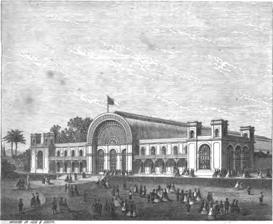
Building: Crystal Palace (Porto)
Country: Portugal
Year built: 1865
Former exhibition building in Porto, Portugal Crystal Palace (Porto) View of the Crystal Palace, which was demolished in 1951 General information Type Exhibition Centre Town or city Porto Country Portugal Coordinates 41°08′49″N 8°37′33″W / 41.14694°N 8.62583°W / 41.14694; -8.62583 Construction started 3 September 1861 Inaugurated 18 September 1865 Technical details Structural system Granite, iron and glass Design and construction Architect(s) Thomas Dillen Jones Civil engineer Francis Webb Sheilds The Crystal Palace ( O Palácio de Cristal ) in Portugal's second largest city of Porto was inspired by The Crystal Palace in London. It was inaugurated in 1865 to host the 1865 International Exhibition . Eventually falling into disrepair, it was demolished in 1951 to make way for a Sports Pavilion, today known as the Rosa Mota Pavilion, named after the Portuguese marathon runner. Construction Porto's Crystal Palace was designed by English architect Thomas Dillen Jones and the Anglo-Irish engineer Francis Webb Sheilds . It was built at Torre da Marca on the edge of the city centre in granite, iron and glass, with the Crystal Palace in London serving as a model, as Jones and Sheilds had both worked on that building. Designed to host the 1865 International Exhibition in Porto, it was funded by Porto's Industrial Association, which formed the Sociedade de Palácio de Cristal Portuense (Porto Crystal Palace Company) in 1854. It was 150 metres long and 72 metres wide and was divided into three sections: a central nave (150 metres long and 25 metres wide), and two side aisles (each 100 metres long and 9 metres wide), and included two theatres. The first stone was laid on 3 September 1861, with King D. Pedro V in attendance, shortly before his death. The Crystal Palace was inaugurated on 18 September in 1865 by King D. Luís . The International Exhibition attracted over 3000 exhibitors, including 499 from France, 265 from Germany, 107 from Britain, 89 from Belgium and 62 from Brazil, as well as Spaniards, Danes, Russians, Dutch, and exhibitors from Turkey, the United States and Japan. Activities Surrounded by landscaped gardens, the Palácio de Cristal became a popular place for residents of Porto to visit, even when there were no events in progress. Over its 86 years of existence, the Crystal Palace hosted many exhibitions, including one devoted to roses in 1879 and an agricultural exhibition in 1903. It was used for a reception in 1922 to celebrate the first air crossing of the southern Atlantic by Carlos Viegas Gago Coutinho and Artur de Sacadura Cabral , who flew from Lisbon to Rio de Janeiro . The building contained a pipe organ that was one of the largest in the world and hosted concerts by noted Portuguese performers such as the pianist and composer José Vianna da Motta and the cellist Guilhermina Suggia . It also hosted social events for the elite of Porto, such as Balls . Gardens The Crystal Palace gardens, which cover about 8 hectares and have views over the River Douro , were landscaped when the Crystal Palace was built and include rhododendrons, camellias, araucarias, ginkgoes, and beech trees, in addition to fountains and statues. There are also several themed gardens including the Garden of Feelings, the Garden of Aromatic Plants, and a Rose Garden. The gardens also contain a chapel devoted to the King of Sardinia , who died while exiled in Porto in 1849. This small temple predates the Crystal Palace, having been erected by the late King's sister in 1854. A museum, in the 19th-century Quinta da Macieirinha , provides an insight into the lifestyle and culture of the late 1800s. It was occupied by the King of Sardinia during his brief exile. Degradation and demolition In the first decades of the 20th century the building suffered a lack of income and, consequently, a lack of maintenance, and showed signs of degradation and neglect. In view of its condition, the City Council of Porto bought it in 1933, together with the gardens.  This was to facilitate the holding of the Portuguese colonial exhibition , which opened in June 1934, being planned by the dictatorial Estado Novo regime as a means of creating a favourable image of Portugal's role as a colonial power, at a time when discontent was beginning to emerge in its colonies. At this exhibition a map was unveiled with the title of "Portugal is not a small country", in which the Portuguese colonies appear superimposed on the European continent. This event also served as a trial run for the Portuguese World Exhibition held in 1940 in the Portuguese capital of Lisbon . The palace was demolished in 1951, with a reinforced-concrete dome that became known as the UFO quickly erected in its place, in order to host the 1952 Roller Hockey World Cup . Initially known as the Sports Pavilion it was renamed in 1991 in honour of Rosa Mota, the Olympic-winning marathon runner who came from Porto. There was much popular opposition to the building's destruction, leading the authorities to retain the name for the surrounding gardens, which are known as the Jardins do Palacio de Cristal . References